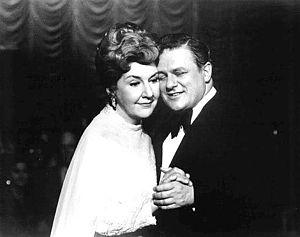
Lois Maureen Stapleton, née le 21 juin 1925 à Troy et morte le 13 mars 2006 à Lenox, est une actrice, réalisatrice et compositrice de musiques de films américaine.